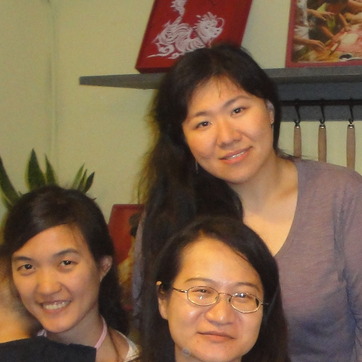
Material: hair